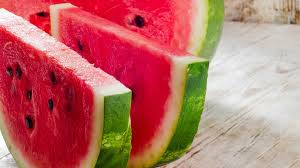
Label: Watermelon